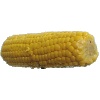
Label: Corn 1